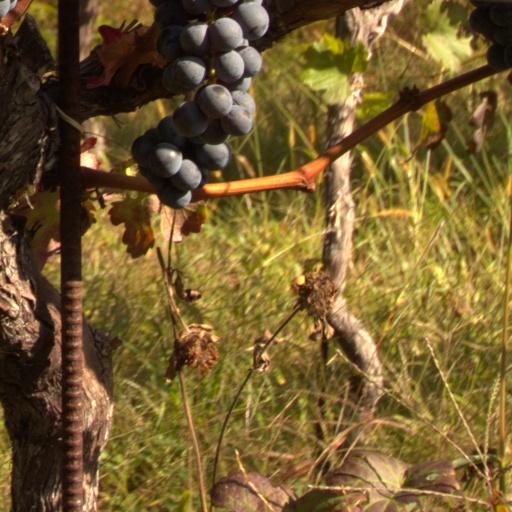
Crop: grape